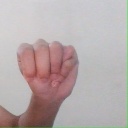
अक्षर: म